Laukkai

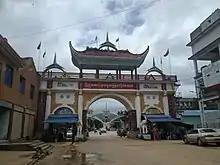
Yanlonkyine Gate in 2019

On 6 December, the MNDAA captured the strategic Four Buddhist Statues Hill after three days of fighting against the Tatmadaw. The pagoda is located on a hill overlooking Laukkai and was the junta's last outpost before Laukkai.